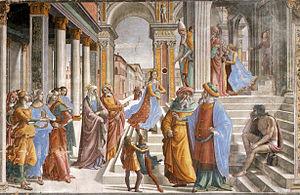
Cette page recense les diverses représentations artistiques de la Vierge Marie pendant les différents épisodes de sa vie, sans toutefois mentionner tous les épisodes de la Passion du Fils, ces épisodes, avec ou sans la présence de Marie, étant largement détaillés dans la page Représentation artistique de Jésus-Christ. Elle est essentiellement centrée sur les représentations en peinture depuis l'époque Renaissance en occident.